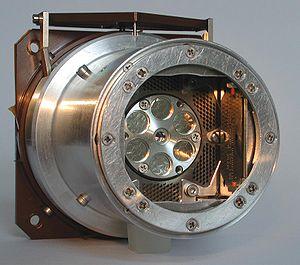
Le curium, de symbole Cm, est l'élément chimique de numéro atomique 96. C'est un transuranien synthétique de la famille des actinides. Il a été nommé d'après les physiciens Pierre et Marie Curie.
Mars Pathfinder est une sonde spatiale de type atterrisseur, développée par l'agence spatiale américaine, la NASA, qui s'est posée sur le sol de la planète Mars le 4 juillet 1997 à Ares Vallis, dans la région de Chryse Planitia. L'engin spatial principal est avant tout un démonstrateur technologique à bas coût qui permet de valider le recours à une nouvelle technique d'atterrissage en douceur sur Mars utilisant des coussins gonflables et utilise pour la première fois sur Mars un petit robot mobile, Sojourner.
Le spectromètre à particules alpha et à rayons X est un instrument d’analyse permettant d’obtenir la composition chimique en éléments majeurs et mineurs d’un échantillon. L’échantillon est bombardé avec des particules α et des rayons X. La détection de la diffusion de ces particules α et de la fluorescence des rayons X résultants de ce bombardement permet de connaître la composition de l'échantillon.